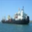
Label: ship